Turning point of the American Civil War

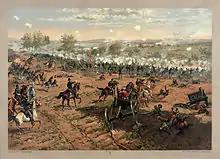
Union troops repulsed Pickett's Charge on the last day of the Battle of Gettysburg, fought on July 3, 1863

After winning the Battle of Chancellorsville, the Army of Northern Virginia lost Lt. Gen. Stonewall Jackson to pneumonia following a friendly fire accident. His death was a blow to the morale of the Confederate Army, since he was considered one of its most popular and successful commanders. Two months later, Robert E. Lee had no general with Jackson's audacity available at the Battle of Gettysburg. Many historians argue that Jackson might have succeeded in seizing key battlefield positions, including Culp's Hill and Cemetery Hill at the end of the first day of fighting in the Battle of Gettysburg, which his replacements were unable or unwilling to take. Lee shared this belief, telling his subordinate generals on different occasions that they should have acted like Jackson would have.